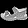
Label: Sandal